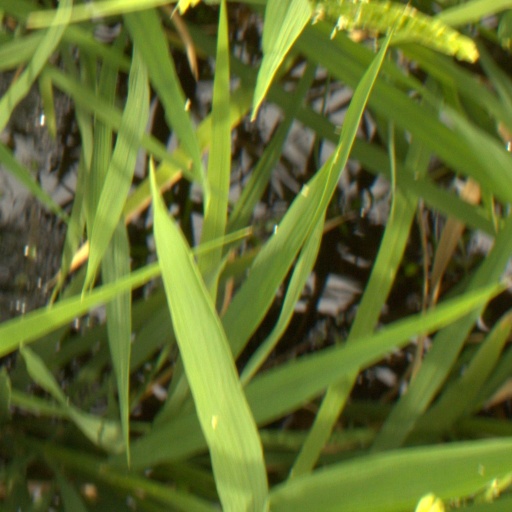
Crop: rice